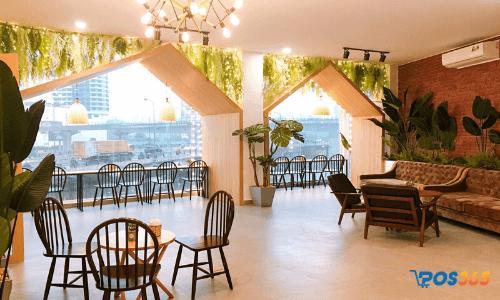
ở bên trong quán có sự xuất hiện của nhiều bộ bàn ghế